Henry Bartle Frere

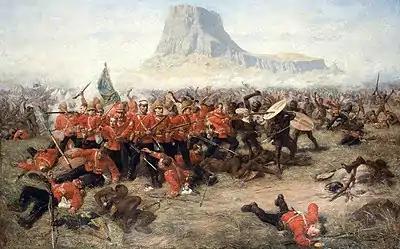
The Battle of Isandlwana, Anglo-Zulu War

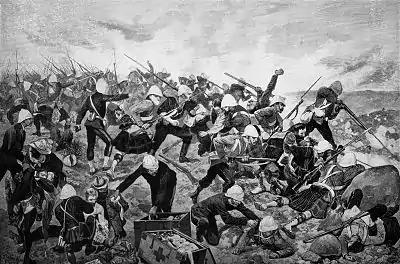
The Battle of Majuba Hill, First Boer War

The Zulu trouble, and disaffection brewing in the Transvaal, reacted upon each other most disastrously. The delay in giving the country a constitution afforded a pretext for agitation to the resentful Boers, a rapidly increasing minority, while the defeat at Isandlwana had badly tarnished the reputation of the British Empire in the region. Owing to the Xhosa and Zulu wars, Sir Bartle had been unable to give his undivided attention to the state of things in the Transvaal until April 1879, when he was at last able to visit a camp of about 4,000 disaffected Boers near Pretoria. Though conditions were grim, Frere managed to win the Boers' respect by promising to present their complaints to the British government, and to urge the fulfilment of the promises that had been made to them. The Boers did eventually disperse, on the very day upon which Frere received the telegram announcing the government's censure. On his return to Cape Town, he found that his achievement had been eclipsed—first by 1 June 1879 death of Napoleon Eugene, Prince Imperial in Zululand, and then by the news that the government of the Transvaal and Natal, together with the high commissionership in the eastern part of South Africa, had been transferred from him to Sir Garnet Wolseley. Meanwhile, growing Boer resentment at Frere's policies erupted in December 1880 into the disastrous First Boer War. The First Boer War, with the British defeats at Bronkhorstspruit, Laing's Nek, Schuinshoogte and a decisive defeat at Majuba Hill led to the confirmation of the Boer Republics' independence and the final end of Carnarvon's confederation scheme.